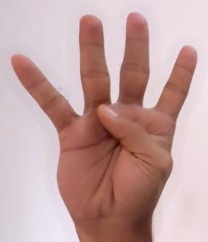
ASL sign: 4